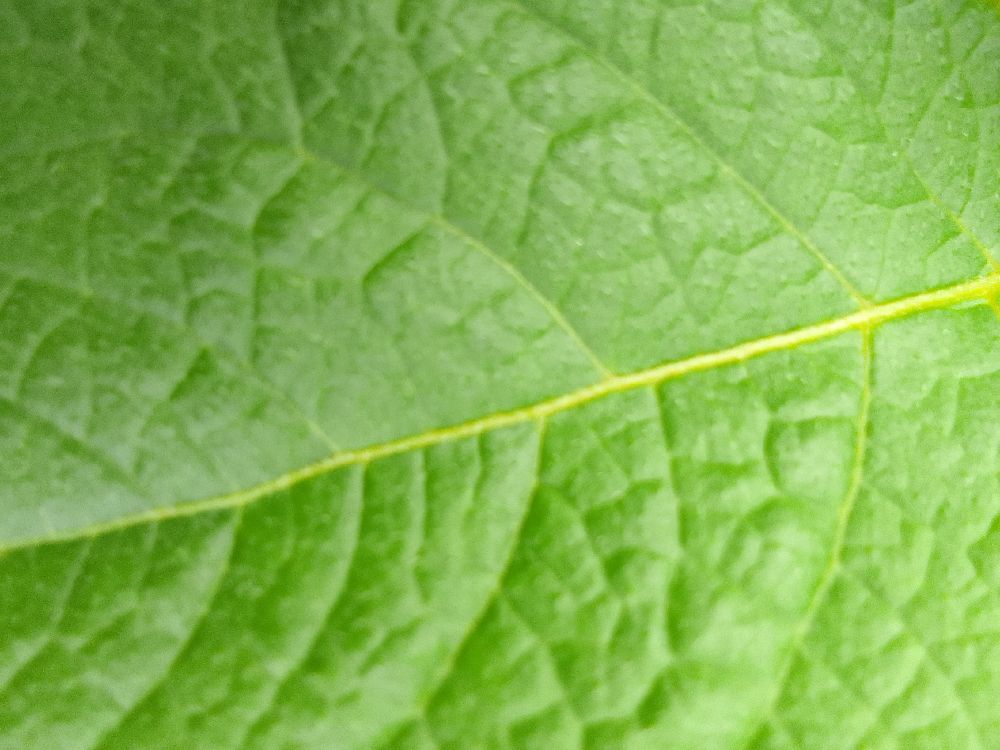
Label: Healthy